Honda Integra

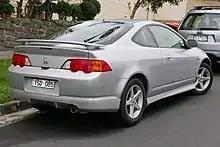
Honda Integra Special Edition coupe

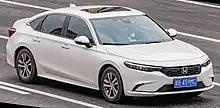
Honda Integra (China)

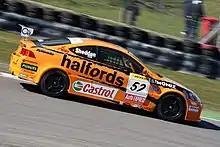
Gordon Shedden driving the Integra during the 2006 BTCC season.

In 1995, Honda introduced the Integra Type R to the Japanese domestic market. The Japanese specification Type R came standard with a factory-tuned variant of the B18C engine. Power figures varied slightly between markets, with USDM cars putting out and UK-spec cars making . Equipped with a close-ratio 5-speed manual transmission and a helical-type limited-slip differential, the Integra Type R had significantly improved performance and handling relative to the GS-R/Si/SiR-G Integra.